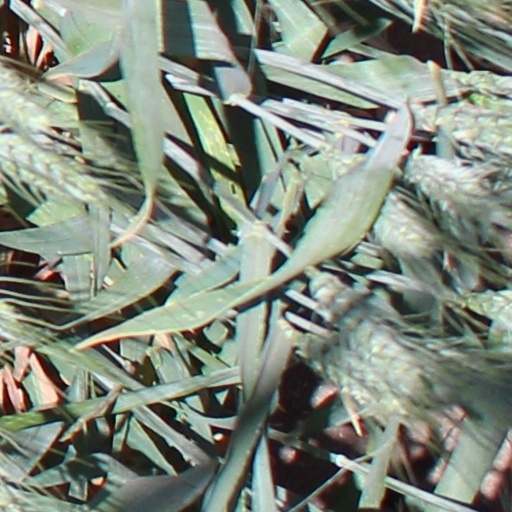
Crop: wheat